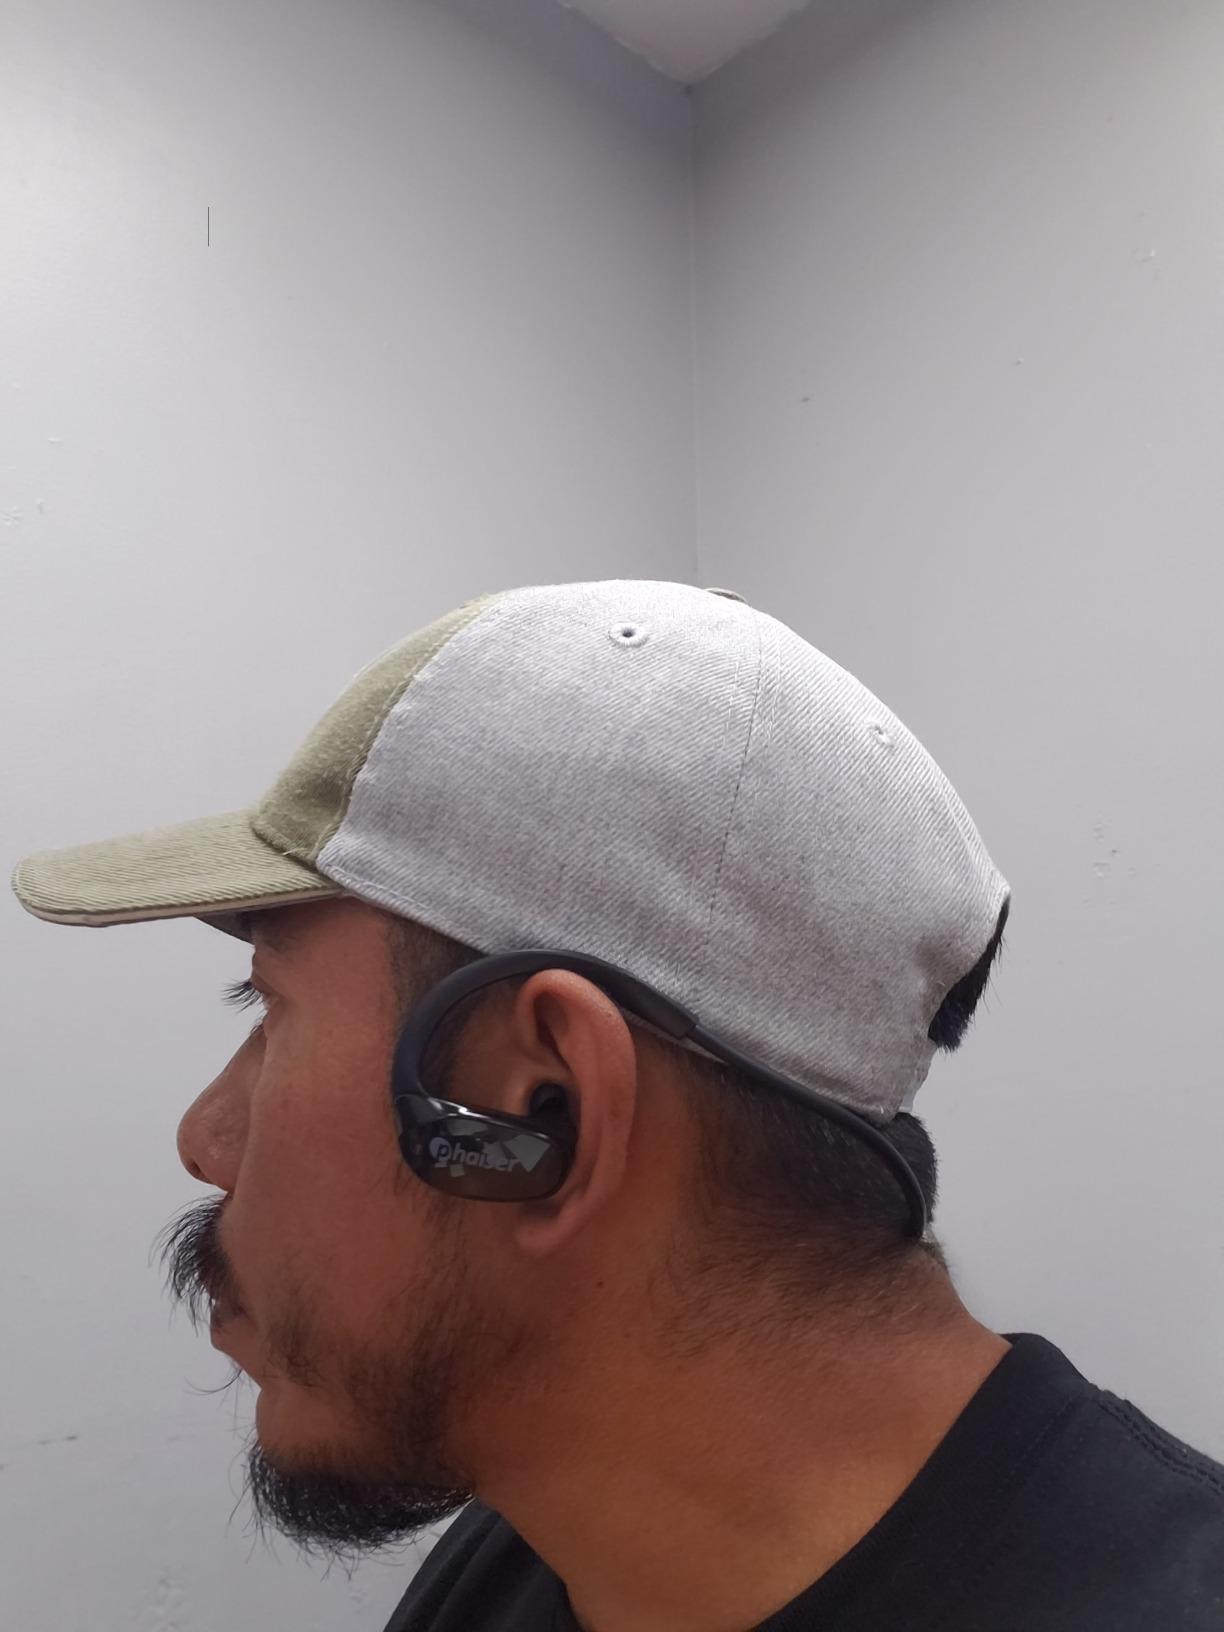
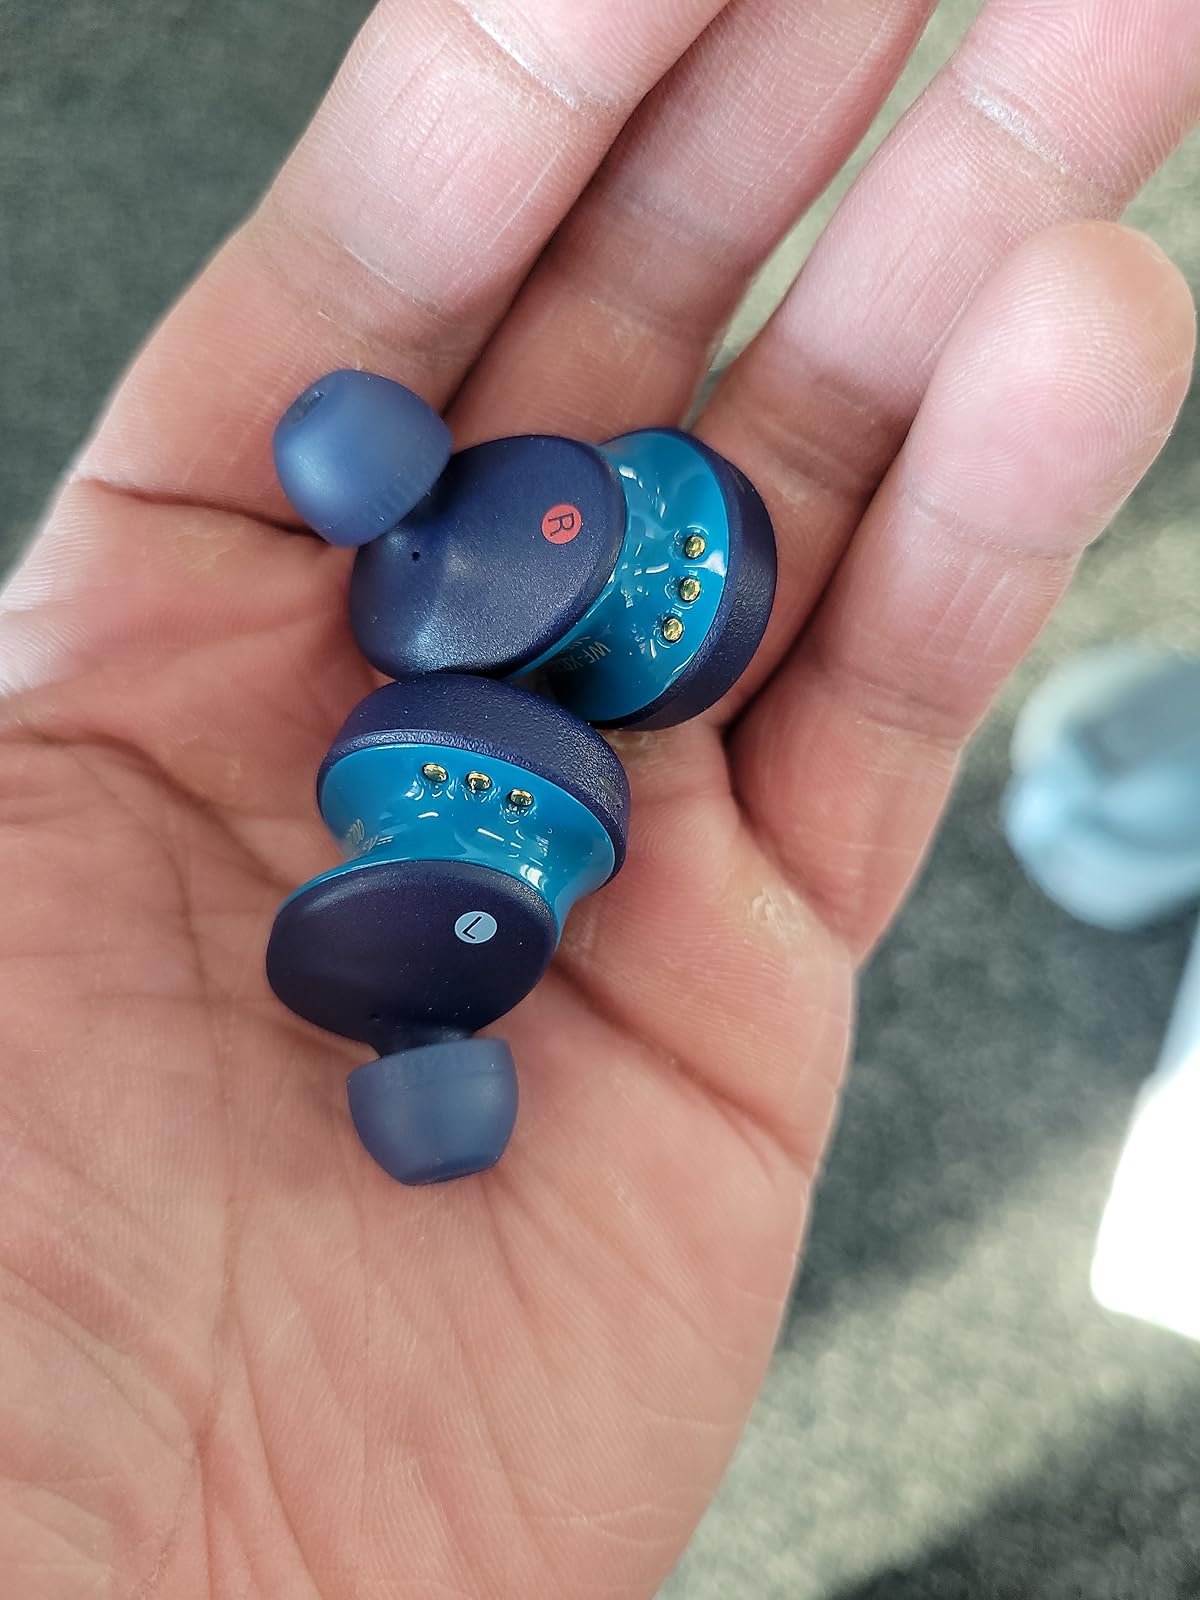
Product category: earbuds
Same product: no